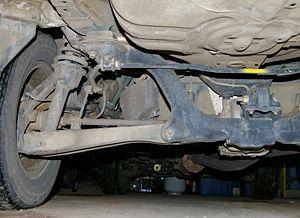
Suspension indépendante est un terme général qui s'applique à toute suspension automobile qui permette à chaque roue du même essieu de se déplacer verticalement indépendamment de l'autre du même train. Ceci en opposition avec un essieu rigide ou un système De Dion dans lequel les roues sont liées.